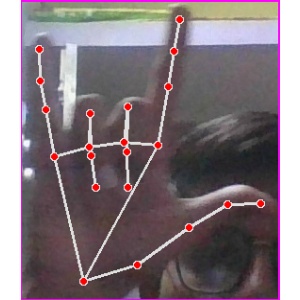
अक्षर: व